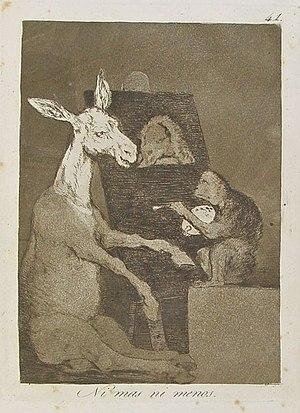
L'eau-forte Ni mas ni menos est une gravure de la série Los caprichos du peintre espagnol Francisco de Goya. Elle porte le numéro 41 dans la série des 80 gravures. Elle a été publiée en 1799.